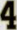
Number: 4